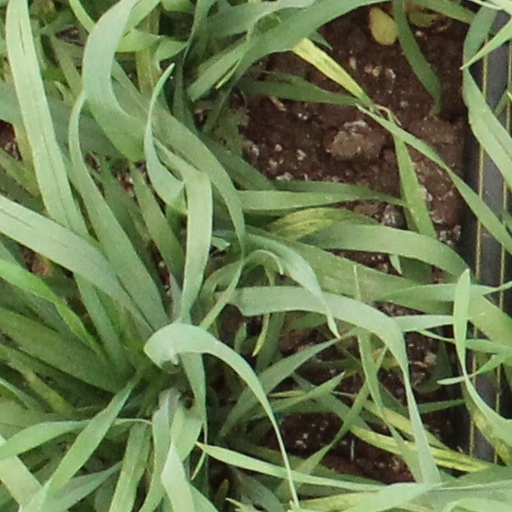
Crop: wheat